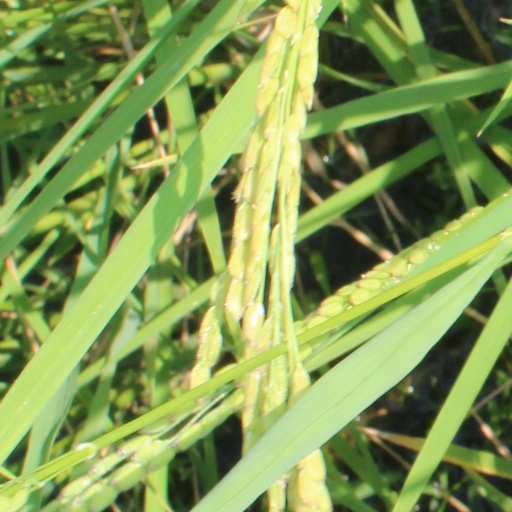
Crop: rice